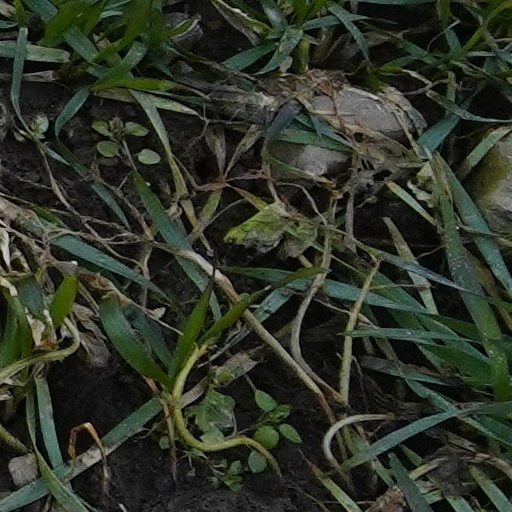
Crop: wheat